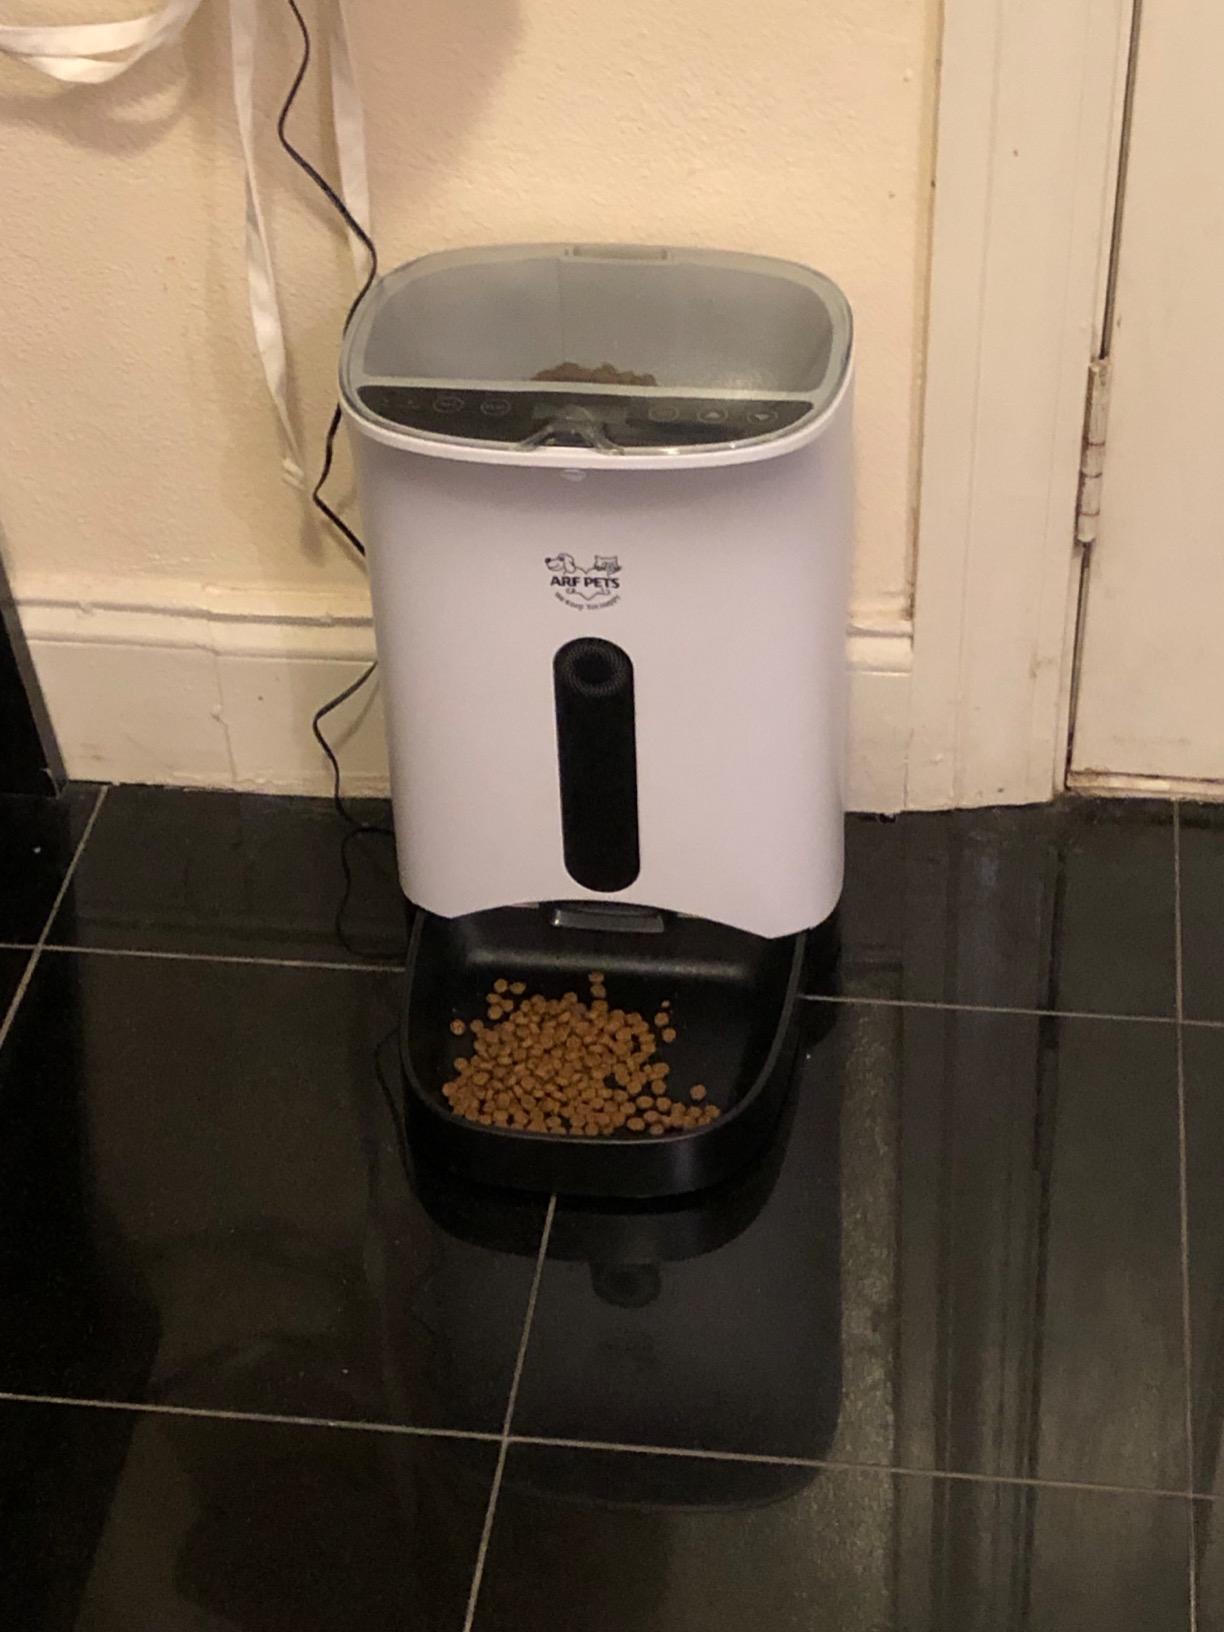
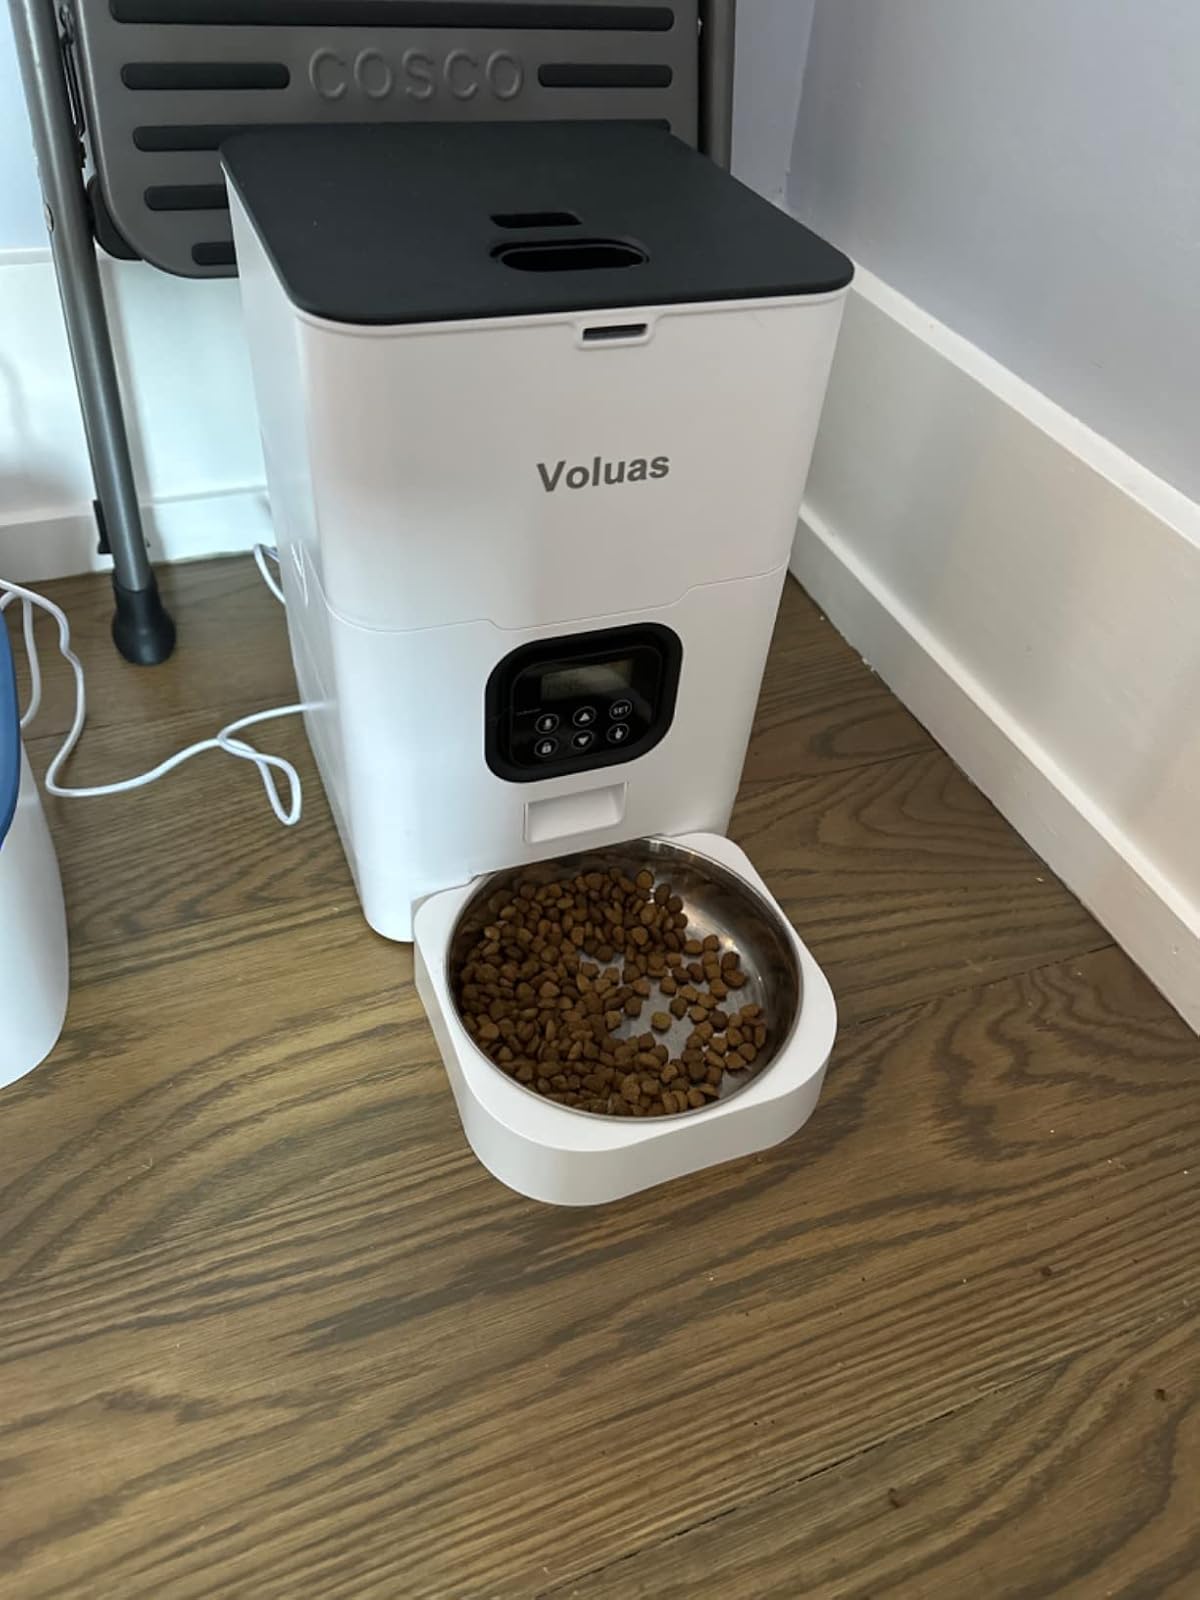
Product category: items_feeder
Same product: no